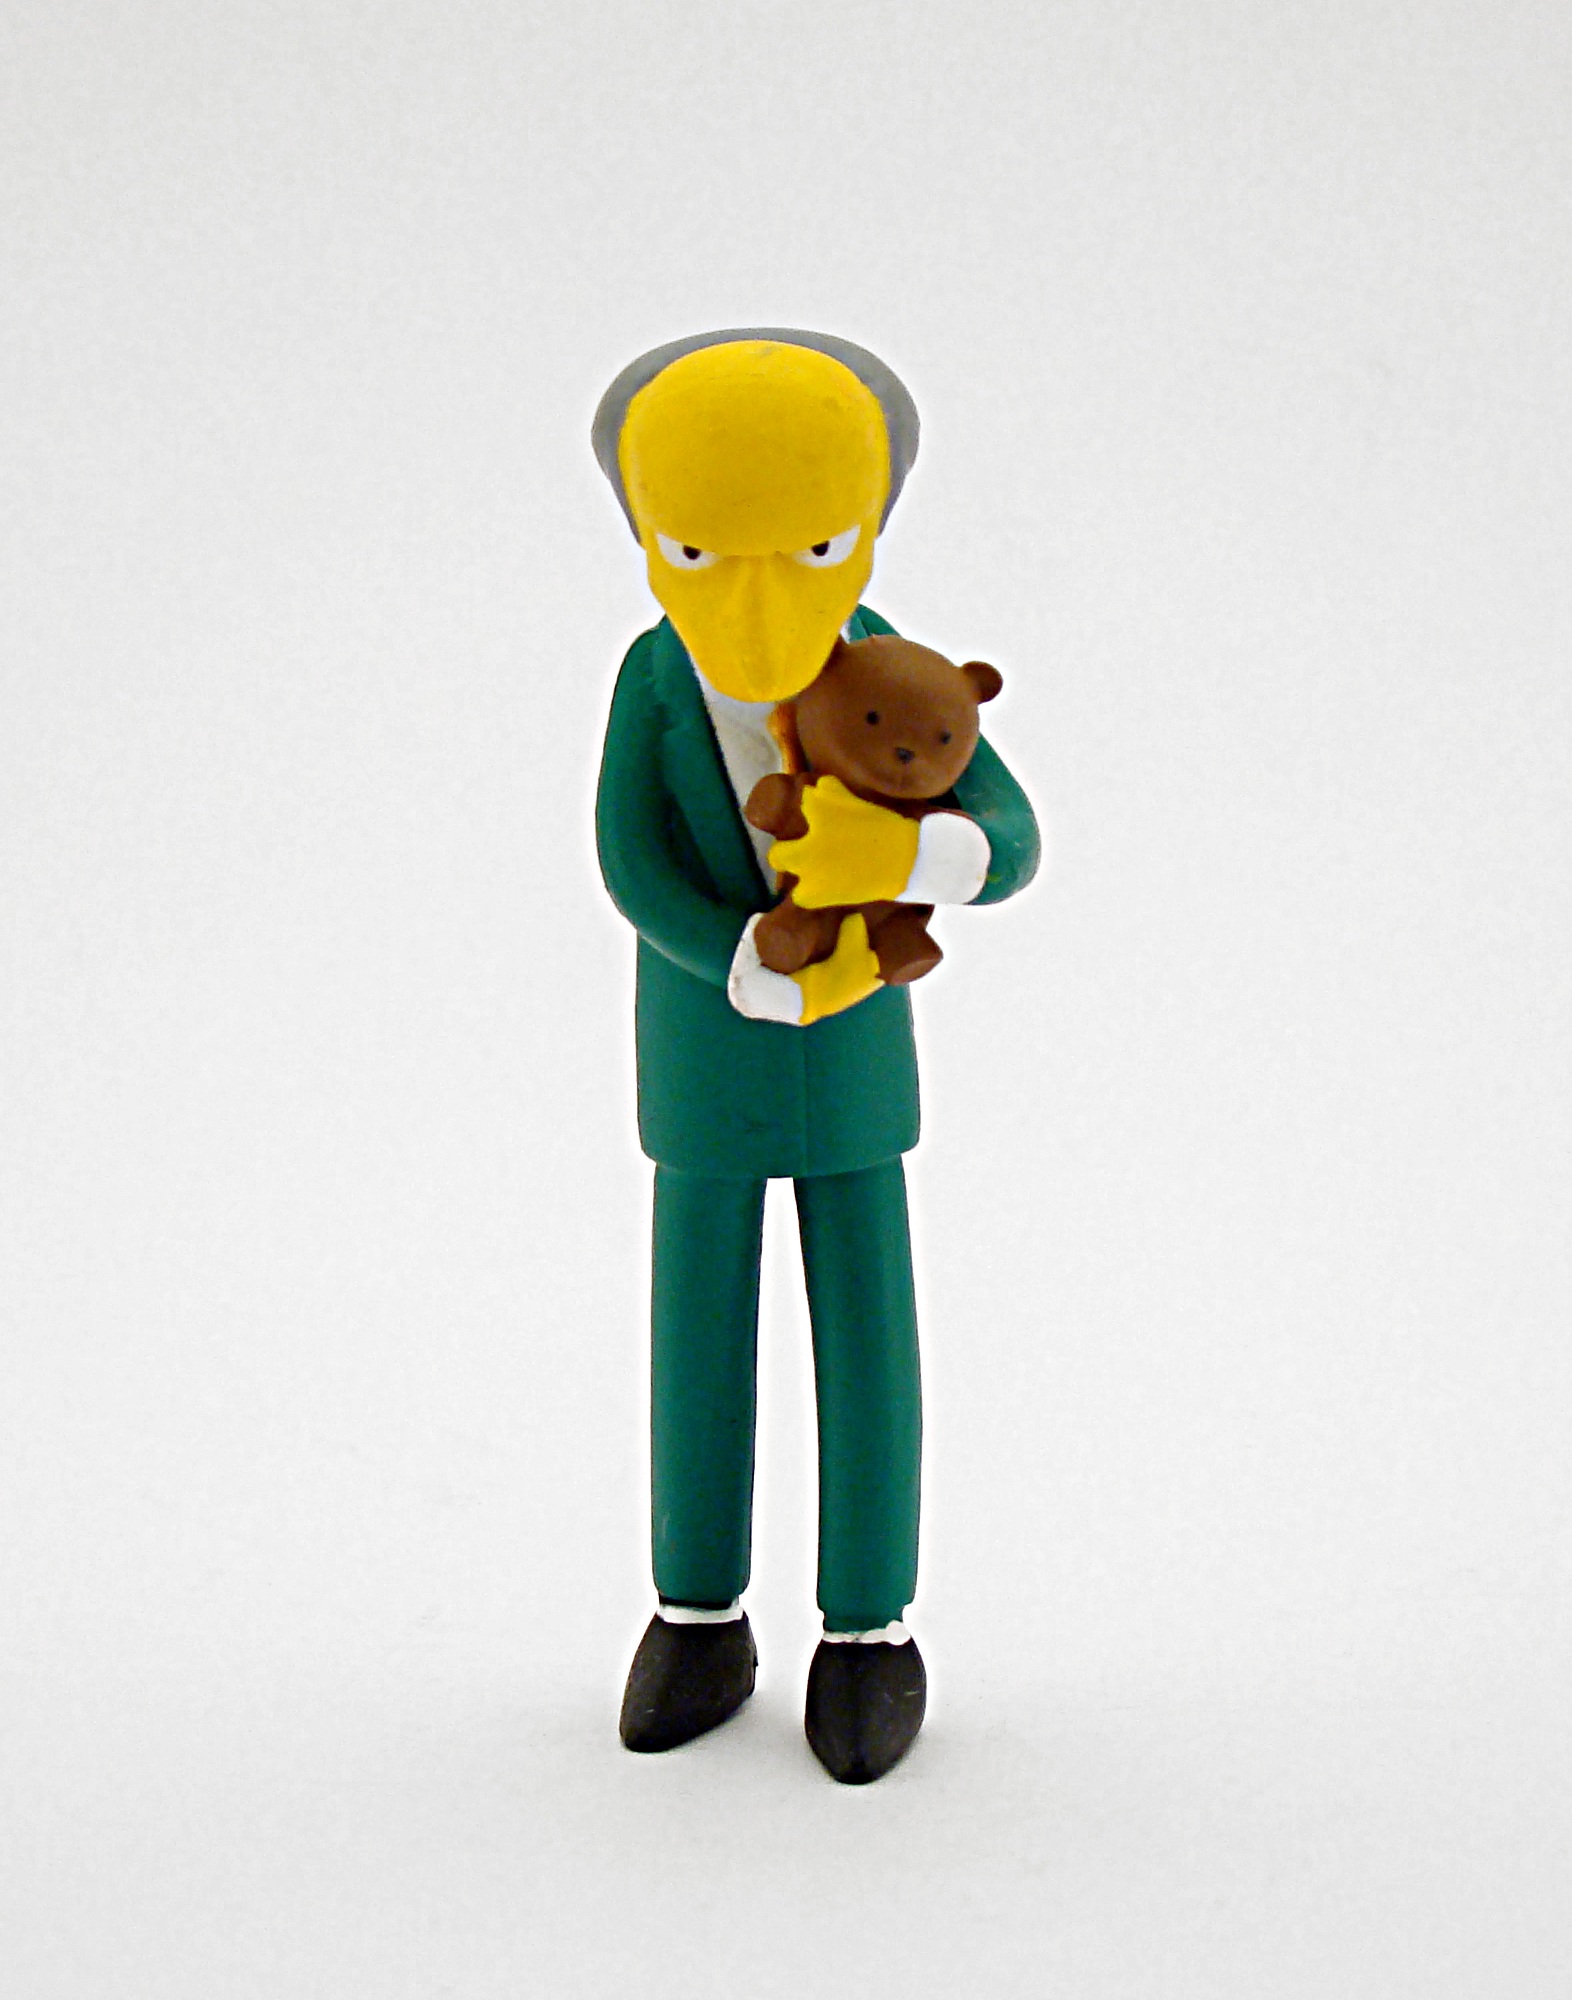
hand, retro, finger, toy, product, drawing, illustration, figurine, snowman, action figure, simpsons, cartoon, characters, white background